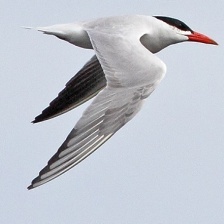
Species: CASPIAN TERN
Scientific name: HYDROPROGNE CASPIA